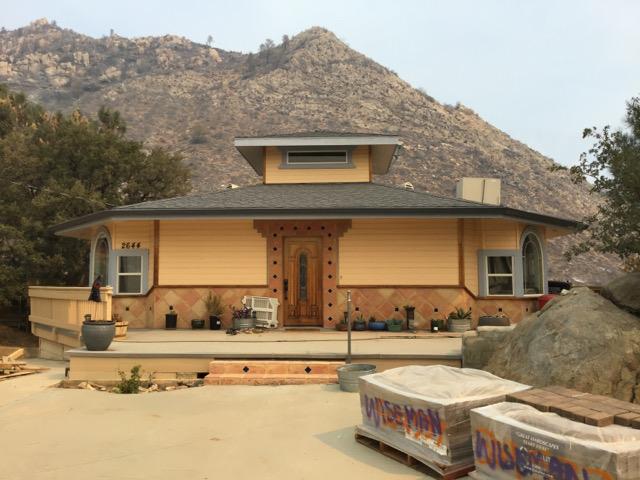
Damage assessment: no_damage